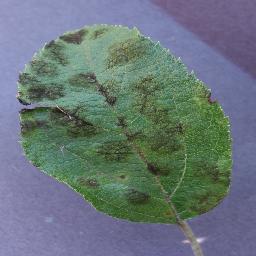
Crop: apple
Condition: scab